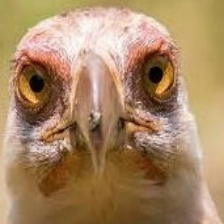
Species: PALM NUT VULTURE
Scientific name: GYPOHIERAX ANGOLENSIS
ImageNet parent category: vulture